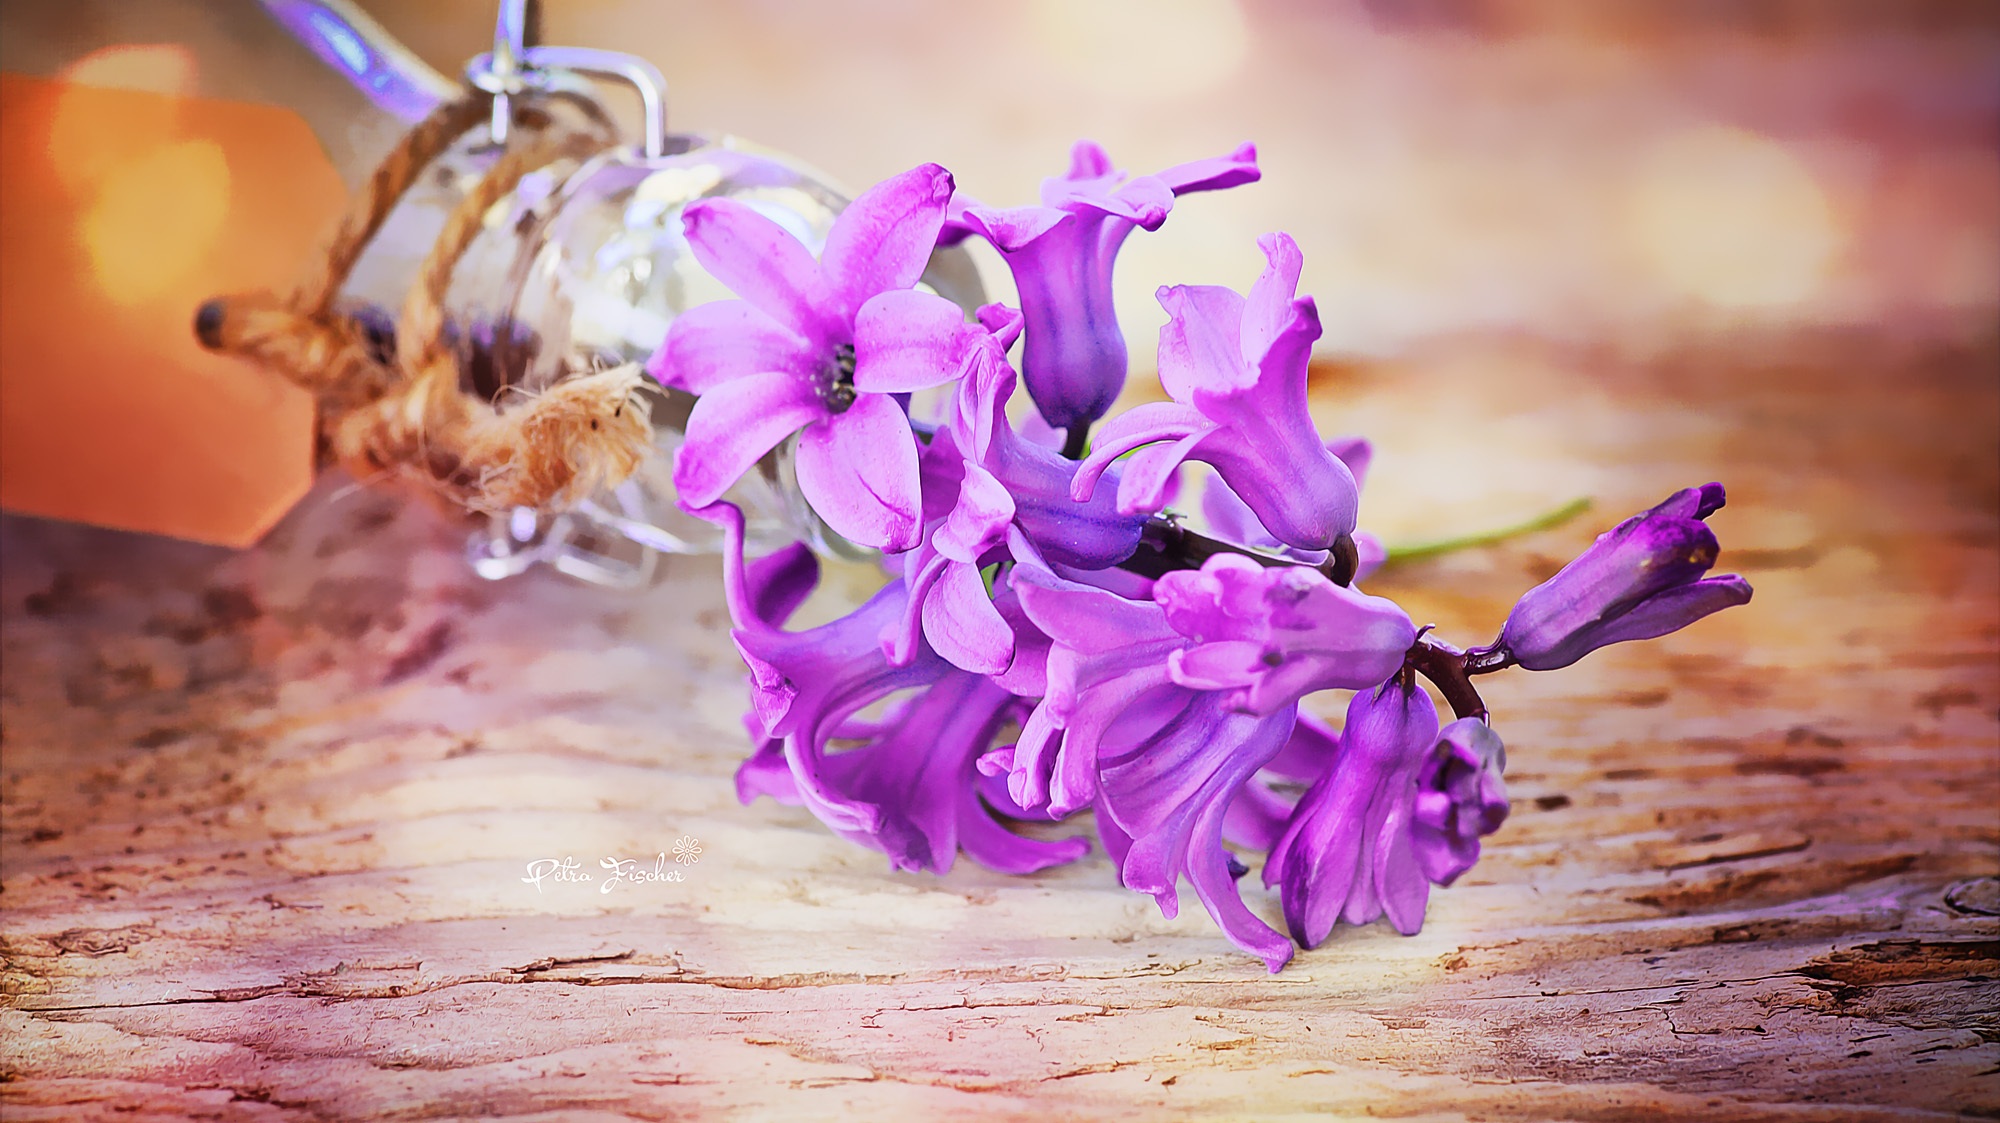
blossom, plant, wood, photography, flower, purple, petal, spring, color, pink, flora, painting, deco, close up, art, bottles, image, hyacinth, macro photography, flowering plant, flower bouquet, digital painting, land plant